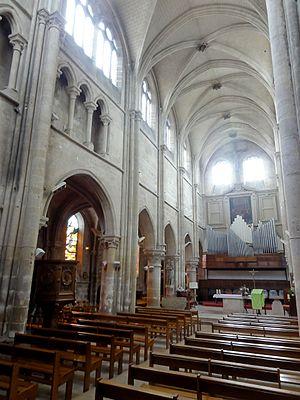
Vue générale intérieure.
L'église Sainte-Geneviève de Gouvieux est une église catholique paroissiale située à Gouvieux, commune de l'Oise. Derrière sa façade de style classique et ses murs en grande partie repris au XVIIIᵉ siècle, se cache un édifice de style gothique primitif huit fois centenaire. À l'intérieur, les remaniements et réparations successifs ne sont pratiquement visibles qu'au niveau de l'étage des fenêtres hautes et dans les dernières travées des bas-côtés ; ils s'expliquent par l'instabilité du terrain et l'insuffisance des fondations qui ont occasionné des désordres de structure. Les voûtes d'ogives d'origine ont disparu depuis longtemps et ont été remplacées par de fausses voûtes en bois et plâtre en 1861. Les quatre travées orientales ont été édifiées à la fin du XIIᵉ siècle et sont influencées par la cathédrale Notre-Dame de Paris et le chœur de Saint-Leu-d'Esserent. Les deux premières travées remontent aux années 1220 et appartiennent au courant architectural initié par les cathédrales de Soissons et de Chartres. Dans son ensemble, l'église Sainte-Geneviève demeure un édifice intéressant qui est tout à fait représentatif de l'architecture religieuse d'Île-de-France à son époque.